Leccinum scabrum

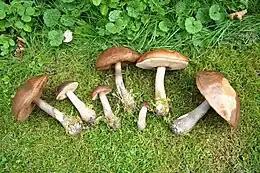
"L. scabrum" of different ages

The cap is wide and convex before flattening. The skin of the cap is tan or brownish, usually with a lighter edge; it is smooth, bald, and dry to viscid.